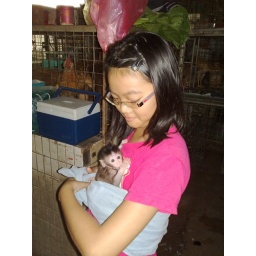
spotted in a market